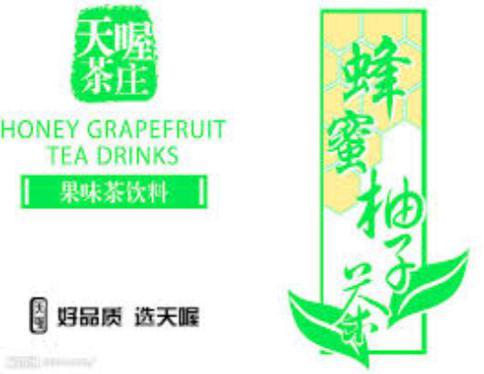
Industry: Food